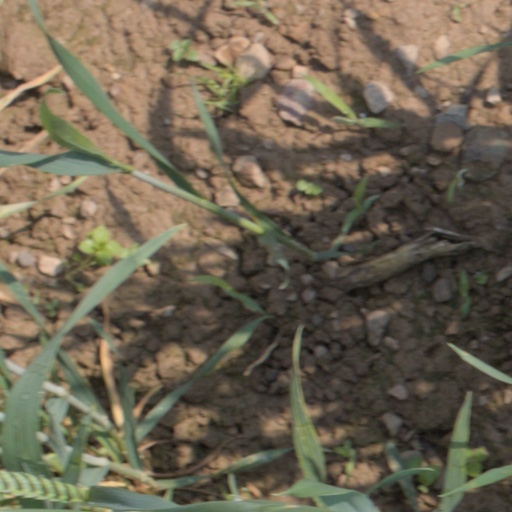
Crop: wheat